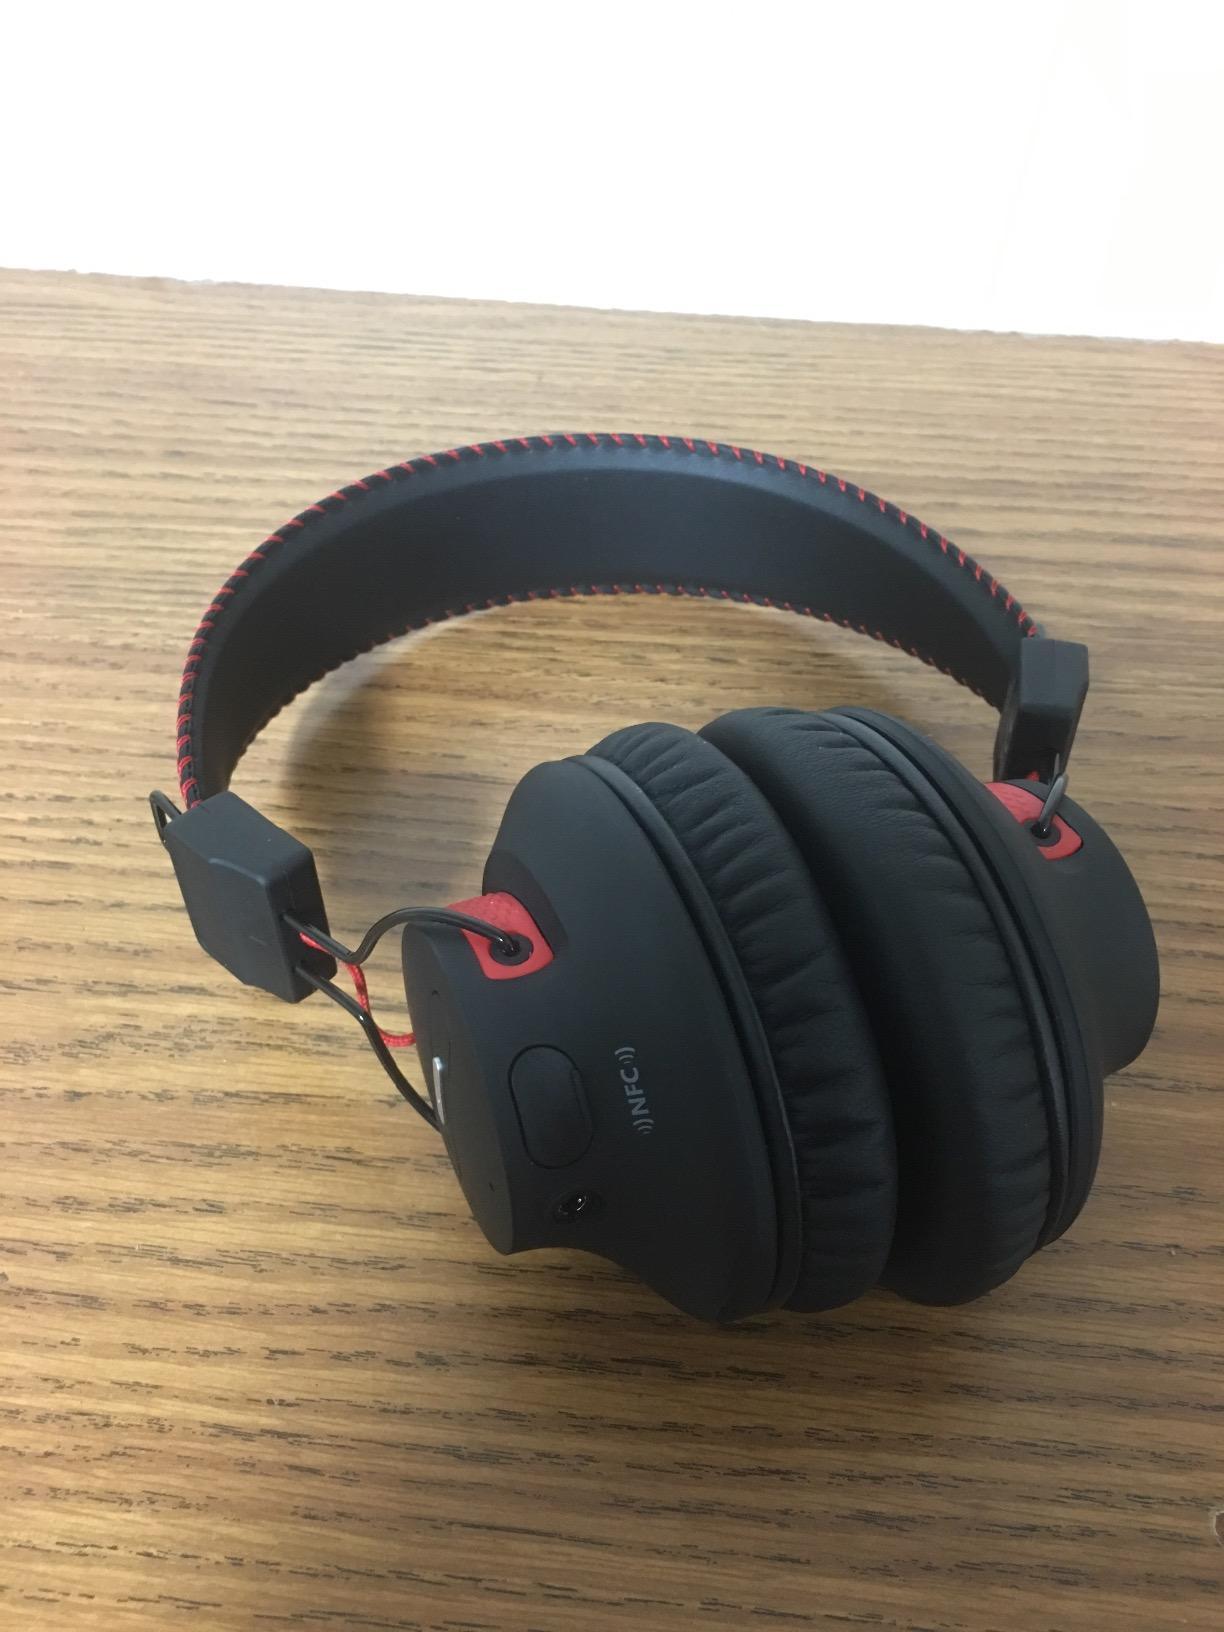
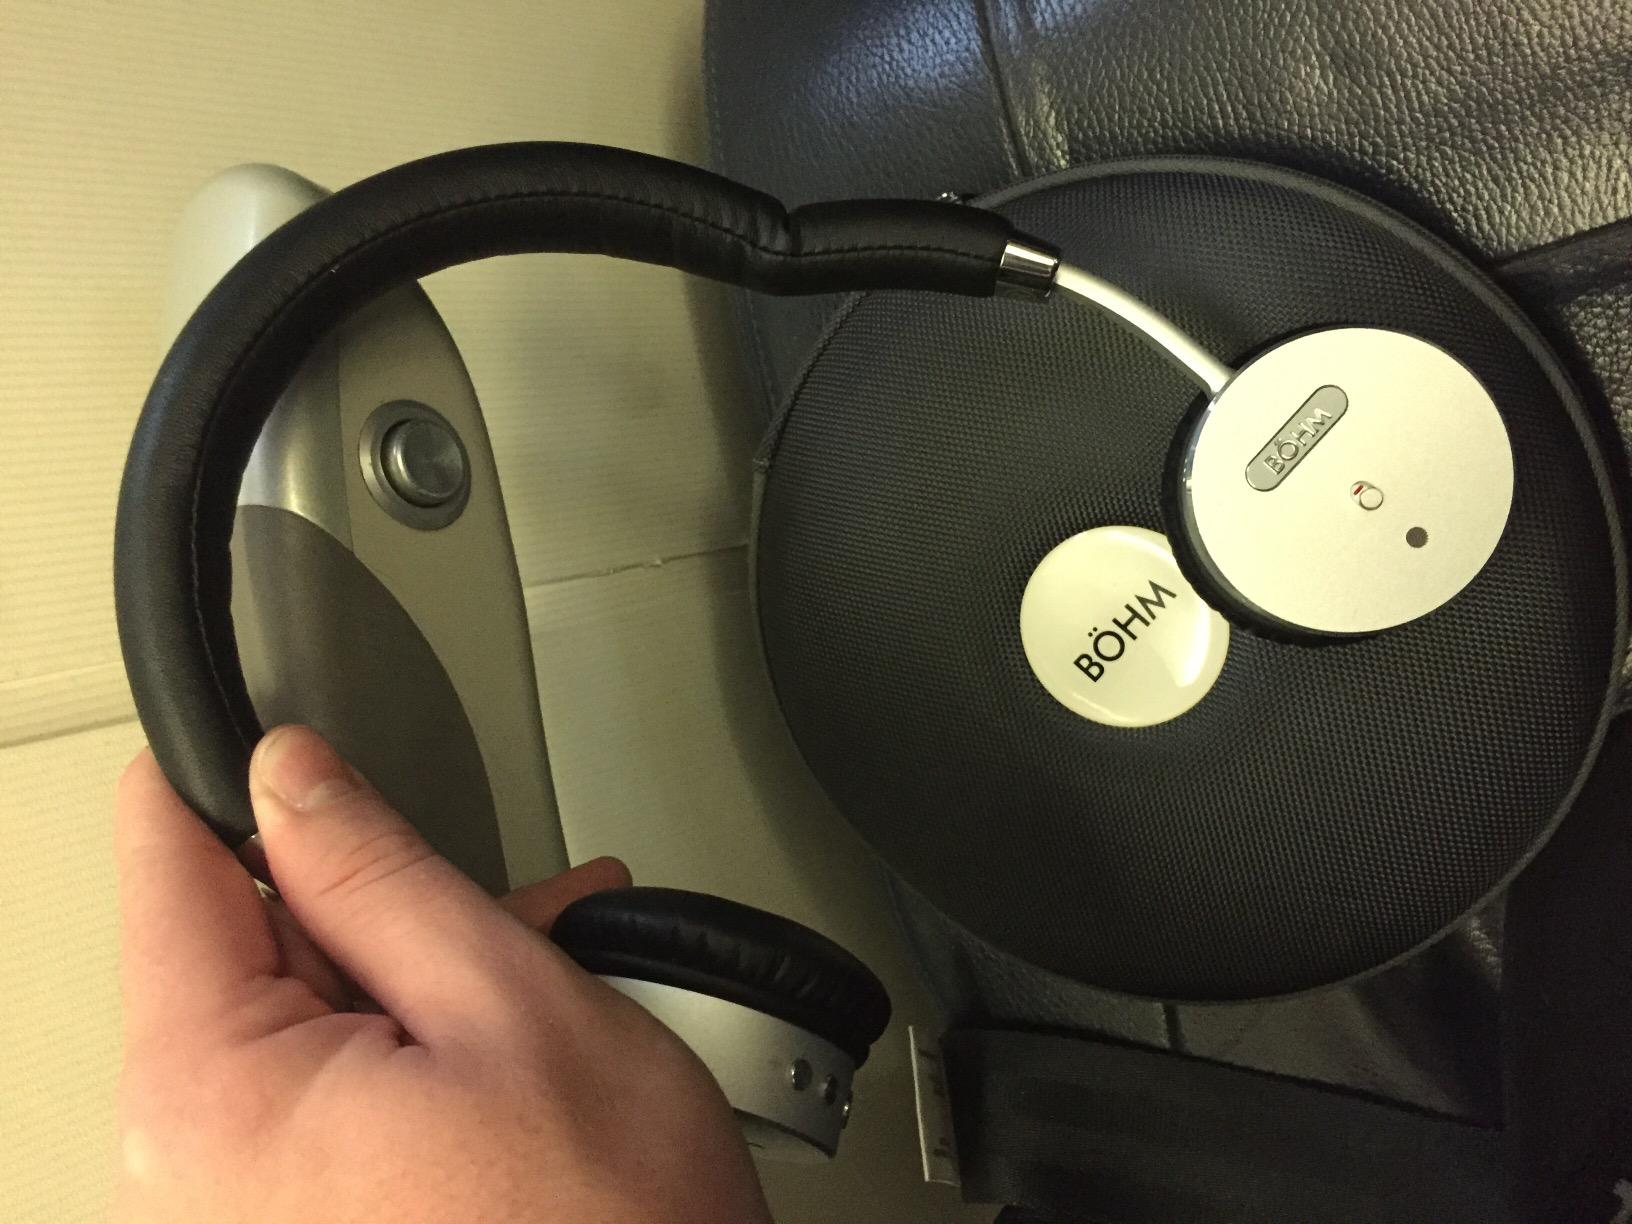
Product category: headphones
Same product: no